Brother Blue

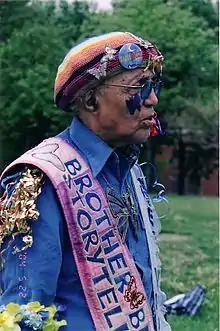
Photo by Pete Lee

Hugh Morgan Hill (July 12, 1921 – November 3, 2009), also known as Brother Blue, was an American educator, storyteller, actor, musician, and street performer based principally in the Boston area. After serving as First Lieutenant from 1943 to 1946 in the segregated United States Army in World War II and being honorably discharged, he received a BA from Harvard College in 1948 (cum laude in Social Relations), was accepted into the Harvard Graduate School of Arts and Sciences (GSAS) before transferring to receive a MFA from the Yale School of Drama and a Ph.D. from the Union Institute. While performing frequently at U.S. National Storytelling Festivals and flown abroad by organizations and patrons from England to Russia and the Bahamas, Brother Blue regularly performed on the streets around Cambridge, most notably in Harvard Square. He was the Official Storyteller of Boston and of Cambridge by resolutions of both city councils.